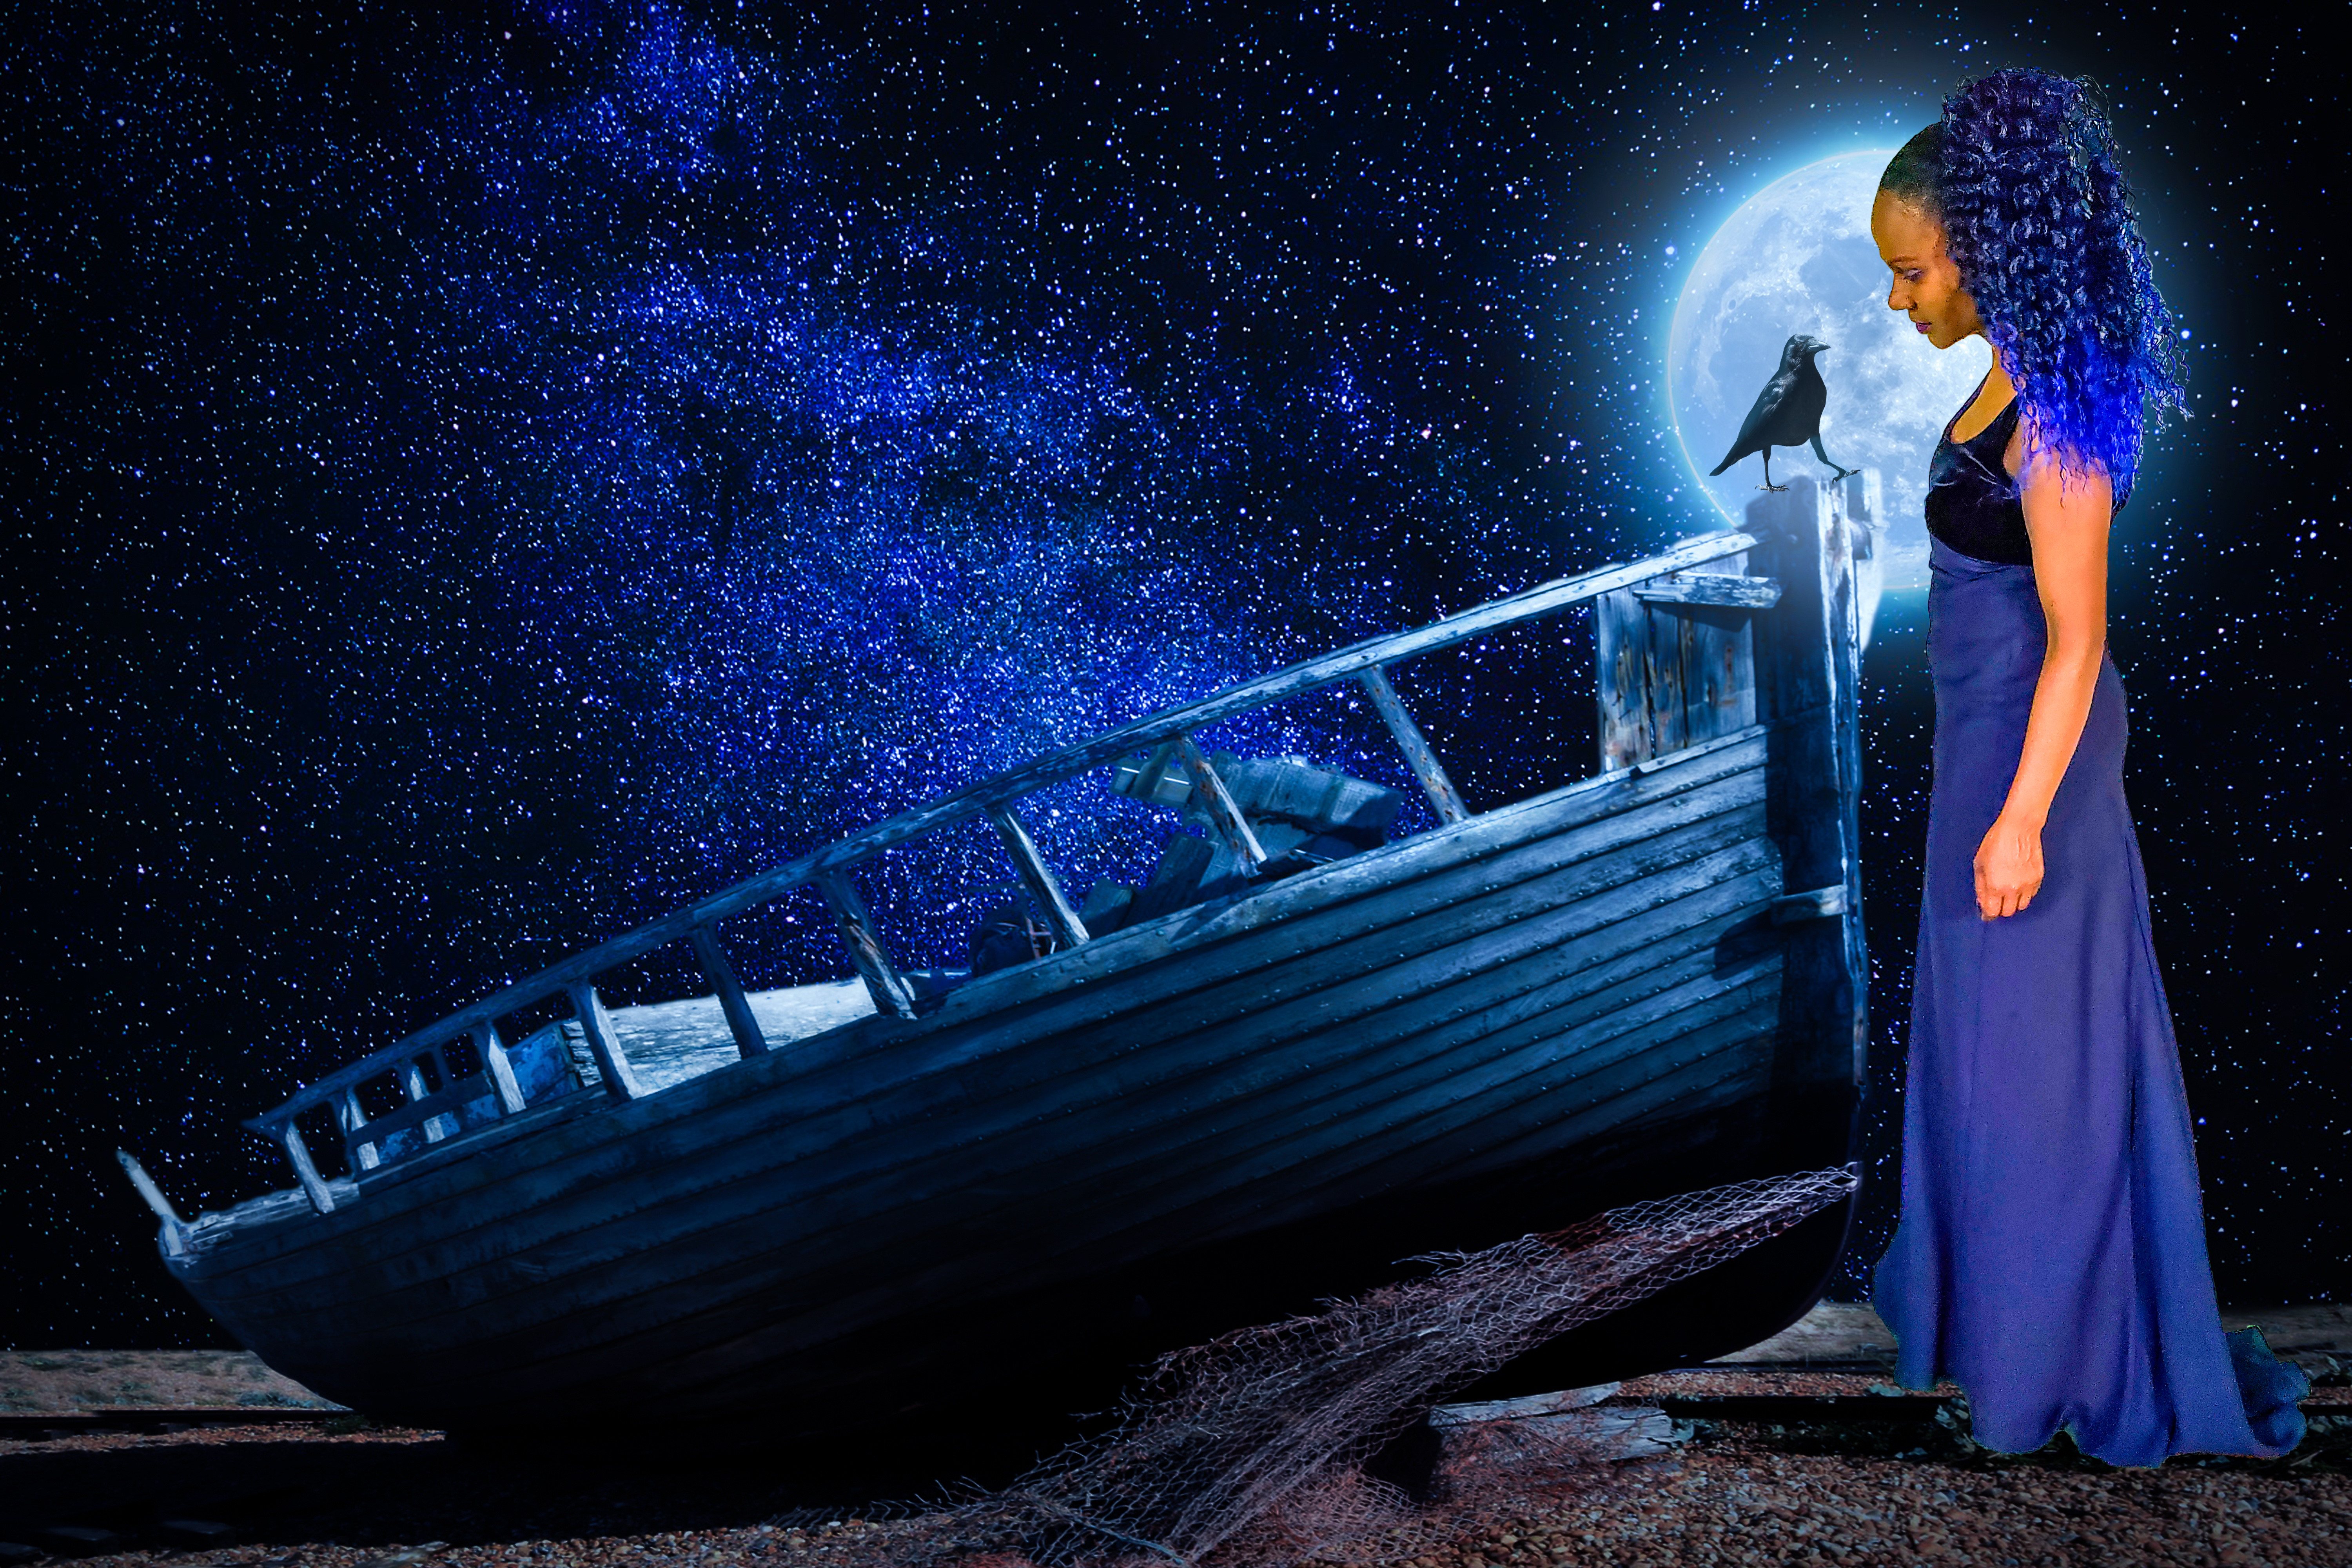
landscape, dune, mythical, dark, dreams, bright, dreamy, mysterious, moon, magic, adventure, shine, misty, outdoor, mystery, blue, light, sky, night, water, flash photography, dress, photography, vehicle, electric blue, astronomical object, space, star, darkness, moonlight, midnight